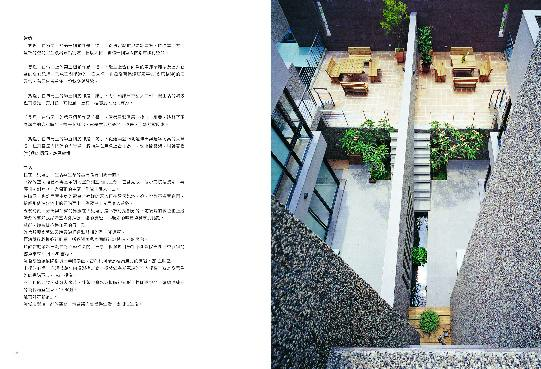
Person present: No